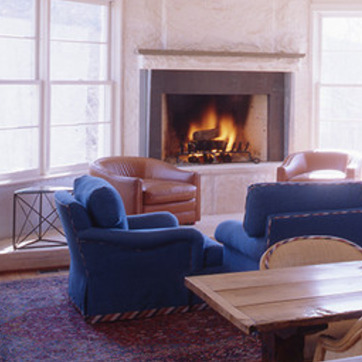
Material: leather